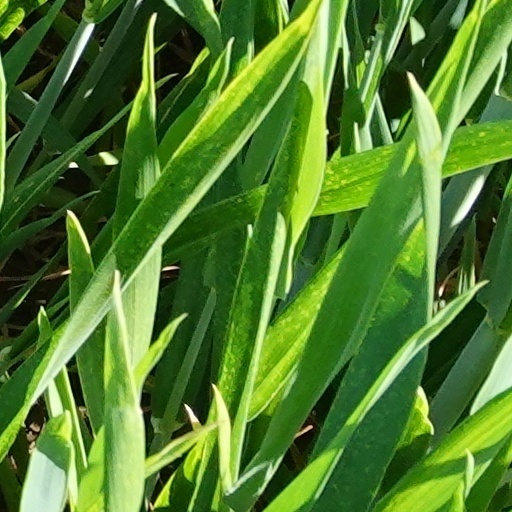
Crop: wheat